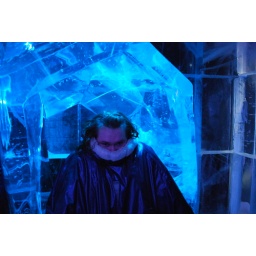
Penguin Jen in the London Ice bar chair